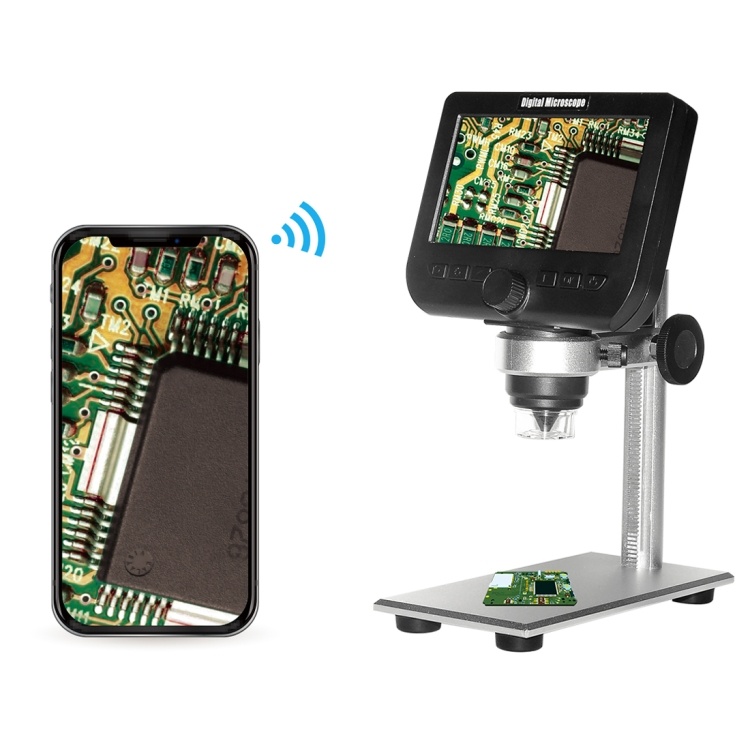
inskam317 1080P 4.3 inch LCD Screen WiFi HD Digital Microscope, Metal Bracket
Brand: GarSupply
1. Pixel: 1080P 2. Support WiFi connection 3. Magnification: 1000x 4. Resolution: 1920*1080,1280*960,640*480 5. LED light: 8LED 6. Focusing range: 3-40cm 7. Support picture format: JPG 8. Support video format: AVI 9. Support system: Android 4.4, iOS 9.0, Win/7/8/10, MacOS X 10.8 and above 10. Working time: 4 hours 11. Charging time: 5 hours 12. Bracket size: 15x8x15cm, microscope size: 13x12x18.5cm
Category: Business & Industrial > Science & Laboratory > Laboratory Equipment > Microscopes > Optical Microscopes